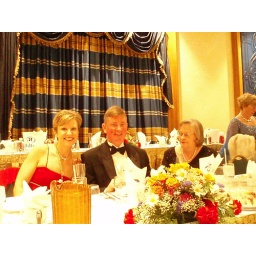
On the far right in the blue dress is Dr. Kate Zimmerman, my partner in merry making and picture taking.